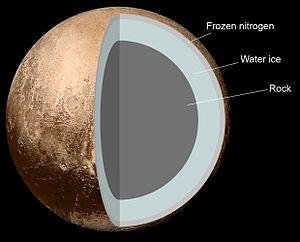
Pour information.